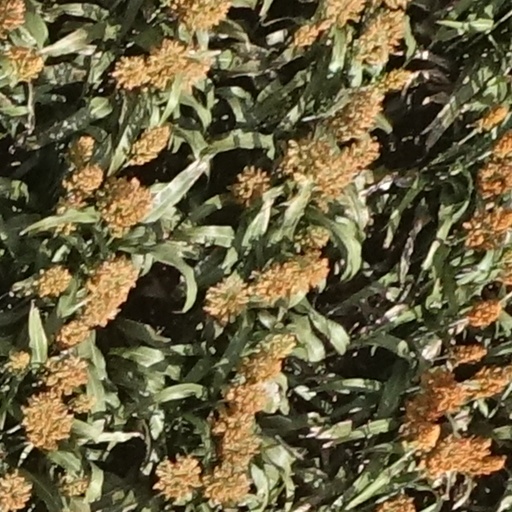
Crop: sorghum